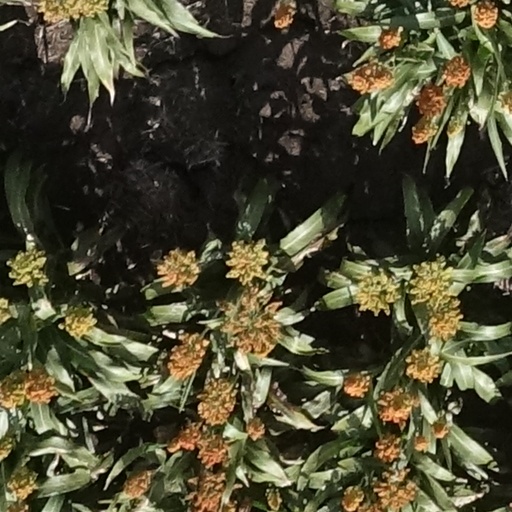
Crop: sorghum